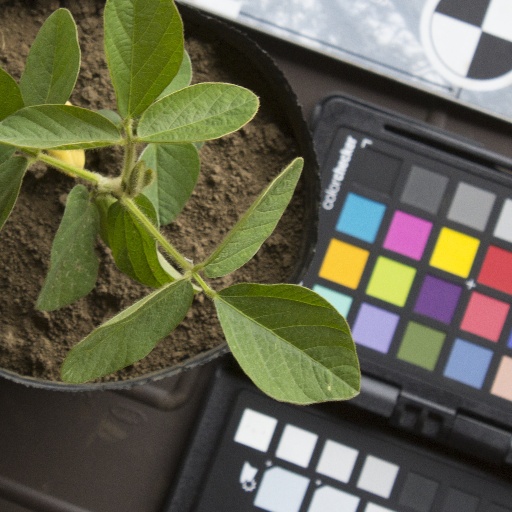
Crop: soybean